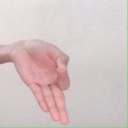
अक्षर: ज्ञ